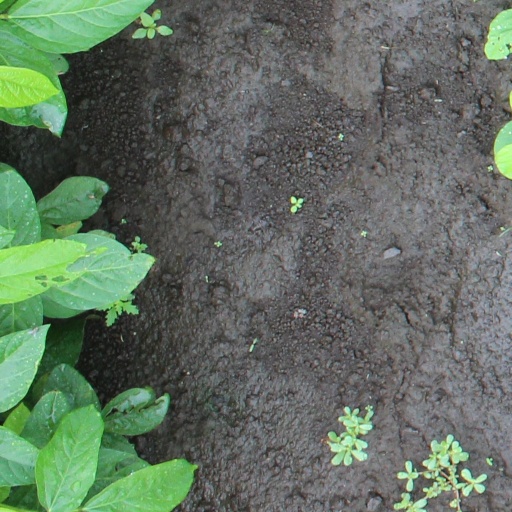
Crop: soybean